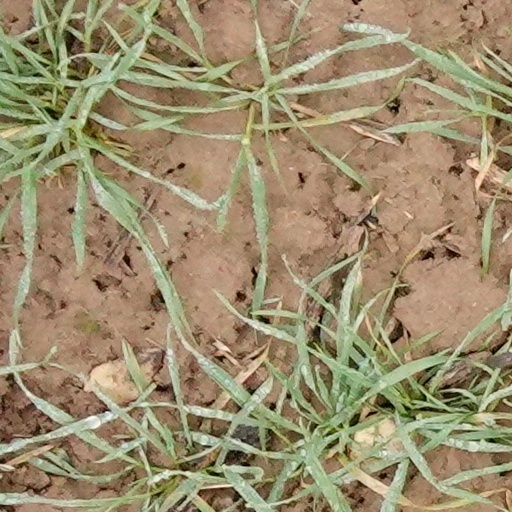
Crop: wheat